Battle of Crete

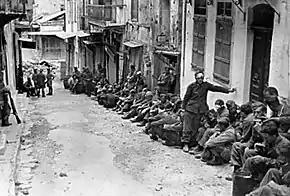
Captured German paratroopers under British guard

The Germans planned to use to capture important points on the island, including airfields that could then be used to fly in supplies and reinforcements. "Fliegerkorps" XI was to co-ordinate the attack by the 7th "Flieger" Division, which would land by parachute and glider, followed by the 22nd Air Landing Division once the airfields were secure. The operation was scheduled for 16 May 1941, but was postponed to 20 May, with the 5th Mountain Division replacing the 22nd Air Landing Division. To support the German attack on Crete, eleven Italian submarines took post off Crete or the British bases of Sollum and Alexandria in Egypt.